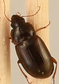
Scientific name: Amara quenseli
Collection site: Onaqui NEON (ONAQ), plot ONAQ_018